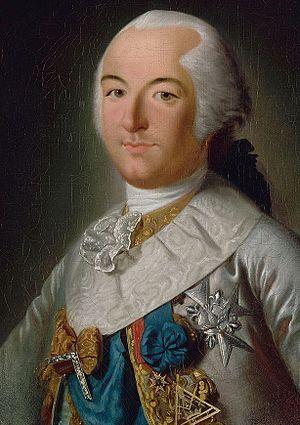
Les théories du complot maçonnique dans la Révolution française prêtent à la franc-maçonnerie une influence déterminante dans le déclenchement du processus révolutionnaire.
La franc-maçonnerie en France s'intégre dans un ensemble de mouvements historiques et sociaux très divers formant un espace de sociabilité qui recrute ses membres par cooptation et pratique des rites initiatiques faisant référence à un secret maçonnique et à l'art de bâtir. Apparue initialement en Écosse sous sa forme spéculative à Kilwinning et à Édimbourg, elle se développe également en Grande-Bretagne au XVIIᵉ siècle puis se réorganise à Londres en 1717. Elle apparaît en France sous l'influence des Stuart émigrés et de leur entourage vers la fin du XVIIᵉ siècle, mais son essor dans les années 1720 dépend alors surtout du concours des francs-maçons anglais. La franc-maçonnerie se diffuse en France, comme dans de très nombreux pays du monde, au début du XVIIIᵉ siècle.
Louis-Philippe d’Orléans, duc de Chartres, puis duc d’Orléans, dit Philippe Égalité après 1792, est un prince du sang français né au château de Saint-Cloud le 13 avril 1747 et mort guillotiné à Paris le 6 novembre 1793. Il est le père du roi des Français Louis-Philippe Iᵉʳ.
L’hôtel de la Motte-Sanguin est un hôtel particulier du XVIIIᵉ siècle situé à Orléans, dans le département du Loiret en région Centre-Val de Loire.